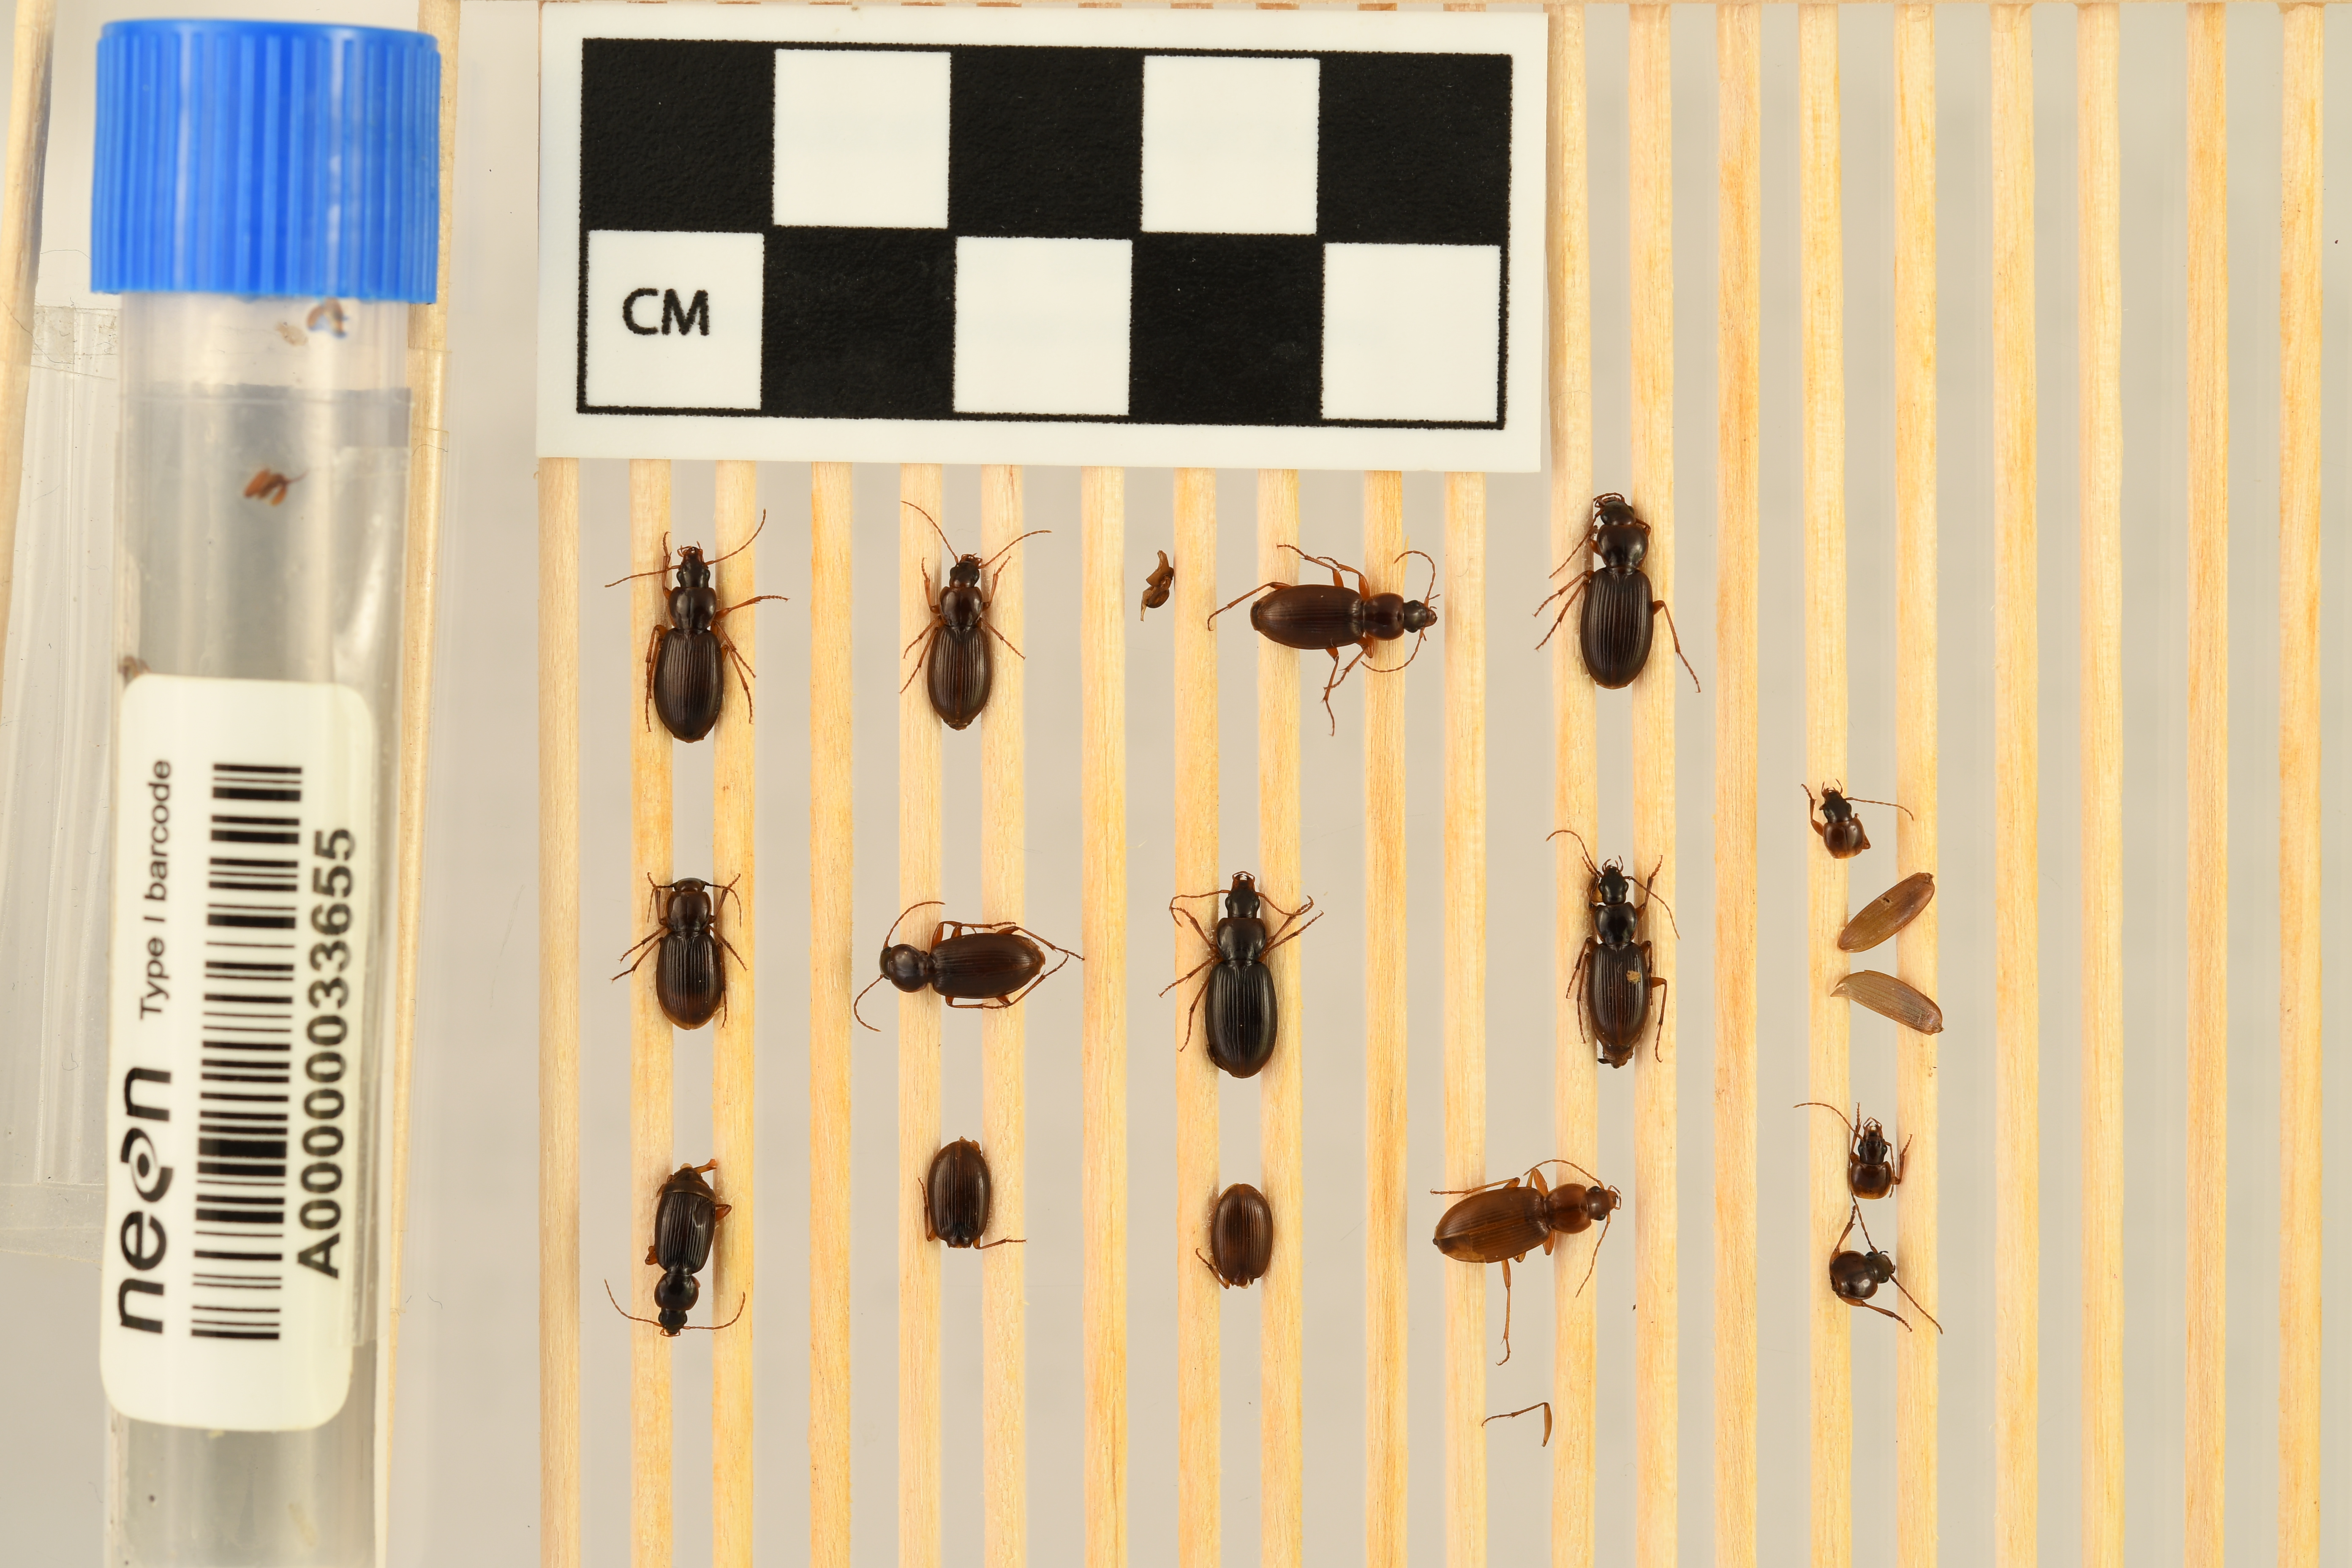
Synuchus impunctatus — Bartlett Experimental Forest NEON, plot BART_079. Beetle 1, ElytraLength: 0.5801 cm (lying flat: Yes)

Synuchus impunctatus — Bartlett Experimental Forest NEON, plot BART_079. Beetle 1, ElytraWidth: 0.2702 cm (lying flat: Yes)

Synuchus impunctatus — Bartlett Experimental Forest NEON, plot BART_079. Beetle 2, ElytraLength: 0.5318 cm (lying flat: Yes)

Synuchus impunctatus — Bartlett Experimental Forest NEON, plot BART_079. Beetle 2, ElytraWidth: 0.2465 cm (lying flat: Yes)

Synuchus impunctatus — Bartlett Experimental Forest NEON, plot BART_079. Beetle 3, ElytraLength: 0.5872 cm (lying flat: Yes)

Synuchus impunctatus — Bartlett Experimental Forest NEON, plot BART_079. Beetle 3, ElytraWidth: 0.2461 cm (lying flat: Yes)

Synuchus impunctatus — Bartlett Experimental Forest NEON, plot BART_079. Beetle 4, ElytraLength: 0.636 cm (lying flat: Yes)

Synuchus impunctatus — Bartlett Experimental Forest NEON, plot BART_079. Beetle 4, ElytraWidth: 0.3024 cm (lying flat: Yes)

Synuchus impunctatus — Bartlett Experimental Forest NEON, plot BART_079. Beetle 5, ElytraLength: 0.5237 cm (lying flat: Yes)

Synuchus impunctatus — Bartlett Experimental Forest NEON, plot BART_079. Beetle 5, ElytraWidth: 0.2699 cm (lying flat: Yes)

Synuchus impunctatus — Bartlett Experimental Forest NEON, plot BART_079. Beetle 6, ElytraLength: 0.5718 cm (lying flat: Yes)

Synuchus impunctatus — Bartlett Experimental Forest NEON, plot BART_079. Beetle 6, ElytraWidth: 0.2544 cm (lying flat: Yes)

Synuchus impunctatus — Bartlett Experimental Forest NEON, plot BART_079. Beetle 7, ElytraLength: 0.6269 cm (lying flat: Yes)

Synuchus impunctatus — Bartlett Experimental Forest NEON, plot BART_079. Beetle 7, ElytraWidth: 0.3095 cm (lying flat: Yes)

Synuchus impunctatus — Bartlett Experimental Forest NEON, plot BART_079. Beetle 8, ElytraLength: 0.5475 cm (lying flat: Yes)

Synuchus impunctatus — Bartlett Experimental Forest NEON, plot BART_079. Beetle 8, ElytraWidth: 0.2618 cm (lying flat: Yes)

Synuchus impunctatus — Bartlett Experimental Forest NEON, plot BART_079. Beetle 9, ElytraLength: 0.5433 cm (lying flat: Yes)

Synuchus impunctatus — Bartlett Experimental Forest NEON, plot BART_079. Beetle 9, ElytraWidth: 0.2505 cm (lying flat: Yes)

Synuchus impunctatus — Bartlett Experimental Forest NEON, plot BART_079. Beetle 10, ElytraLength: 0.5237 cm (lying flat: Yes)

Synuchus impunctatus — Bartlett Experimental Forest NEON, plot BART_079. Beetle 10, ElytraWidth: 0.2699 cm (lying flat: Yes)

Synuchus impunctatus — Bartlett Experimental Forest NEON, plot BART_079. Beetle 11, ElytraWidth: 0.2382 cm (lying flat: Yes)

Synuchus impunctatus — Bartlett Experimental Forest NEON, plot BART_079. Beetle 11, ElytraLength: 0.5079 cm (lying flat: Yes)

Synuchus impunctatus — Bartlett Experimental Forest NEON, plot BART_079. Beetle 12, ElytraLength: 0.6179 cm (lying flat: Yes)

Synuchus impunctatus — Bartlett Experimental Forest NEON, plot BART_079. Beetle 12, ElytraWidth: 0.3004 cm (lying flat: Yes)

Synuchus impunctatus — Bartlett Experimental Forest NEON, plot BART_079. Beetle 1, ElytraLength: 0.5855 cm (lying flat: Yes)

Synuchus impunctatus — Bartlett Experimental Forest NEON, plot BART_079. Beetle 1, ElytraWidth: 0.244 cm (lying flat: Yes)

Synuchus impunctatus — Bartlett Experimental Forest NEON, plot BART_079. Beetle 2, ElytraLength: 0.5205 cm (lying flat: Yes)

Synuchus impunctatus — Bartlett Experimental Forest NEON, plot BART_079. Beetle 2, ElytraWidth: 0.2196 cm (lying flat: Yes)

Synuchus impunctatus — Bartlett Experimental Forest NEON, plot BART_079. Beetle 3, ElytraLength: 0.5691 cm (lying flat: Yes)

Synuchus impunctatus — Bartlett Experimental Forest NEON, plot BART_079. Beetle 3, ElytraWidth: 0.2195 cm (lying flat: Yes)

Synuchus impunctatus — Bartlett Experimental Forest NEON, plot BART_079. Beetle 4, ElytraLength: 0.6105 cm (lying flat: Yes)

Synuchus impunctatus — Bartlett Experimental Forest NEON, plot BART_079. Beetle 4, ElytraWidth: 0.2359 cm (lying flat: Yes)

Synuchus impunctatus — Bartlett Experimental Forest NEON, plot BART_079. Beetle 5, ElytraLength: 0.4716 cm (lying flat: Yes)

Synuchus impunctatus — Bartlett Experimental Forest NEON, plot BART_079. Beetle 5, ElytraWidth: 0.2196 cm (lying flat: Yes)

Synuchus impunctatus — Bartlett Experimental Forest NEON, plot BART_079. Beetle 6, ElytraLength: 0.5792 cm (lying flat: Yes)

Synuchus impunctatus — Bartlett Experimental Forest NEON, plot BART_079. Beetle 6, ElytraWidth: 0.2196 cm (lying flat: Yes)

Synuchus impunctatus — Bartlett Experimental Forest NEON, plot BART_079. Beetle 7, ElytraLength: 0.6097 cm (lying flat: Yes)

Synuchus impunctatus — Bartlett Experimental Forest NEON, plot BART_079. Beetle 7, ElytraWidth: 0.2278 cm (lying flat: Yes)

Synuchus impunctatus — Bartlett Experimental Forest NEON, plot BART_079. Beetle 8, ElytraLength: 0.5446 cm (lying flat: Yes)

Synuchus impunctatus — Bartlett Experimental Forest NEON, plot BART_079. Beetle 8, ElytraWidth: 0.2196 cm (lying flat: Yes)

Synuchus impunctatus — Bartlett Experimental Forest NEON, plot BART_079. Beetle 9, ElytraLength: 0.5638 cm (lying flat: Yes)

Synuchus impunctatus — Bartlett Experimental Forest NEON, plot BART_079. Beetle 9, ElytraWidth: 0.1966 cm (lying flat: Yes)

Synuchus impunctatus — Bartlett Experimental Forest NEON, plot BART_079. Beetle 10, ElytraLength: 0.5121 cm (lying flat: Yes)

Synuchus impunctatus — Bartlett Experimental Forest NEON, plot BART_079. Beetle 10, ElytraWidth: 0.2195 cm (lying flat: Yes)

Synuchus impunctatus — Bartlett Experimental Forest NEON, plot BART_079. Beetle 11, ElytraWidth: 0.187 cm (lying flat: Yes)

Synuchus impunctatus — Bartlett Experimental Forest NEON, plot BART_079. Beetle 11, ElytraLength: 0.5124 cm (lying flat: Yes)

Synuchus impunctatus — Bartlett Experimental Forest NEON, plot BART_079. Beetle 12, ElytraLength: 0.6349 cm (lying flat: Yes)

Synuchus impunctatus — Bartlett Experimental Forest NEON, plot BART_079. Beetle 12, ElytraWidth: 0.2392 cm (lying flat: Yes)

Synuchus impunctatus — Bartlett Experimental Forest NEON, plot BART_079. Beetle 1, ElytraLength: 0.5149 cm (lying flat: Yes)

Synuchus impunctatus — Bartlett Experimental Forest NEON, plot BART_079. Beetle 1, ElytraWidth: 0.2436 cm (lying flat: Yes)

Synuchus impunctatus — Bartlett Experimental Forest NEON, plot BART_079. Beetle 2, ElytraLength: 0.4853 cm (lying flat: Yes)

Synuchus impunctatus — Bartlett Experimental Forest NEON, plot BART_079. Beetle 2, ElytraWidth: 0.2207 cm (lying flat: Yes)

Synuchus impunctatus — Bartlett Experimental Forest NEON, plot BART_079. Beetle 3, ElytraLength: 0.5294 cm (lying flat: Yes)

Synuchus impunctatus — Bartlett Experimental Forest NEON, plot BART_079. Beetle 3, ElytraWidth: 0.2647 cm (lying flat: Yes)

Synuchus impunctatus — Bartlett Experimental Forest NEON, plot BART_079. Beetle 4, ElytraLength: 0.5889 cm (lying flat: Yes)

Synuchus impunctatus — Bartlett Experimental Forest NEON, plot BART_079. Beetle 4, ElytraWidth: 0.2656 cm (lying flat: Yes)

Synuchus impunctatus — Bartlett Experimental Forest NEON, plot BART_079. Beetle 5, ElytraLength: 0.4632 cm (lying flat: Yes)

Synuchus impunctatus — Bartlett Experimental Forest NEON, plot BART_079. Beetle 5, ElytraWidth: 0.2354 cm (lying flat: Yes)

Synuchus impunctatus — Bartlett Experimental Forest NEON, plot BART_079. Beetle 6, ElytraLength: 0.5472 cm (lying flat: Yes)

Synuchus impunctatus — Bartlett Experimental Forest NEON, plot BART_079. Beetle 6, ElytraWidth: 0.2144 cm (lying flat: Yes)

Synuchus impunctatus — Bartlett Experimental Forest NEON, plot BART_079. Beetle 7, ElytraLength: 0.5735 cm (lying flat: Yes)

Synuchus impunctatus — Bartlett Experimental Forest NEON, plot BART_079. Beetle 7, ElytraWidth: 0.2794 cm (lying flat: Yes)

Synuchus impunctatus — Bartlett Experimental Forest NEON, plot BART_079. Beetle 8, ElytraLength: 0.5147 cm (lying flat: Yes)

Synuchus impunctatus — Bartlett Experimental Forest NEON, plot BART_079. Beetle 8, ElytraWidth: 0.2427 cm (lying flat: Yes)